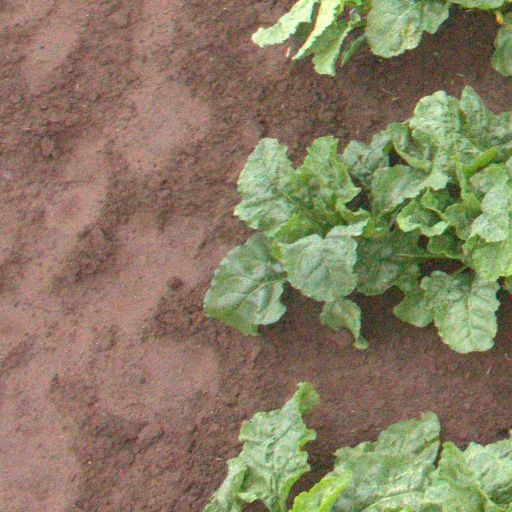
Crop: sugar beet